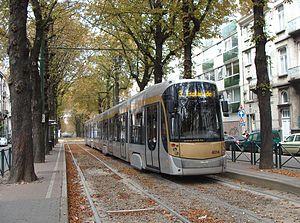
Motrice 4014 sur la ligne 3 vers l'Esplanade, arrêt Berkendael (avenue Albert, Uccle)
La ligne 3 du tramway de Bruxelles est une ligne de tramway qui relie Esplanade à Churchill en empruntant l’axe prémétro Nord-Sud. Elle a été rouverte au public le 30 juin 2008 après un an de disparition. En effet, elle avait été momentanément supprimée le 7 juillet 2007, sa remise en service ayant été effectuée dans le cadre de la mise en œuvre du nouveau réseau de la STIB. Elle est, depuis le 31 août 2009, prolongée de Gare du Nord à Esplanade par permutation des terminus nord des lignes 3 et 4. Cette ligne devrait prochainement bénéficier de la priorité aux carrefours à feux grâce à un système de télécommande. La STIB a introduit une demande de permis pour le prolongement de la ligne de tram 3 jusqu'à la station de métro Roi Baudouin.